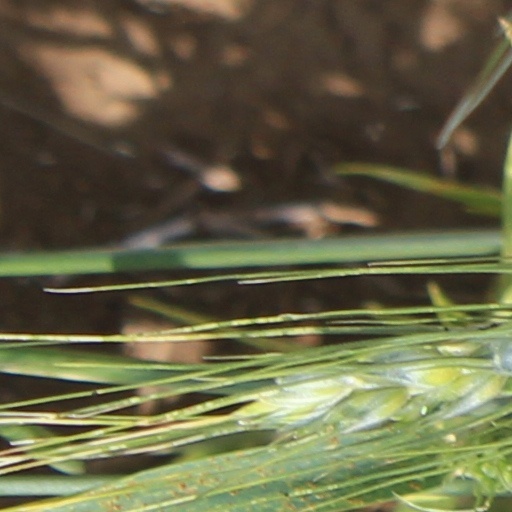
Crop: wheat